Ignacy Łukasiewicz

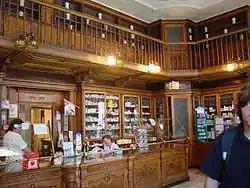
Mikolasch's Gold Star Pharmacy

Upon moving to Łańcut, Łukasiewicz also became involved in several political organizations that supported the idea of restoring Polish sovereignty and independence and participated in many political gatherings around the area. In 1840 he returned to Rzeszów, where he continued working at Edward Hübl's private pharmacy. In 1845 he met diplomat and activist Edward Dembowski, who admitted Łukasiewicz to the illegal "Centralization of the Polish Democratic Society", a party that focused on radical policies and supported a revolt against the Austrian government. The organization's aim was to prepare an all-national uprising against all three partitioning powers. Since the movement was seen as a possible danger to the Austrian monarchy, on 19 February 1846 Łukasiewicz and several other members of the party were arrested by the Austrian authorities and imprisoned in the city of Lwów. However, on 27 December 1847 Łukasiewicz was released from prison due to lack of evidence, but for the rest of his life he was regarded as "politically untrustworthy" and often observed by local police that was in possession of his records. He was also ordered to remain in Lwów with his elder brother Franciszek.